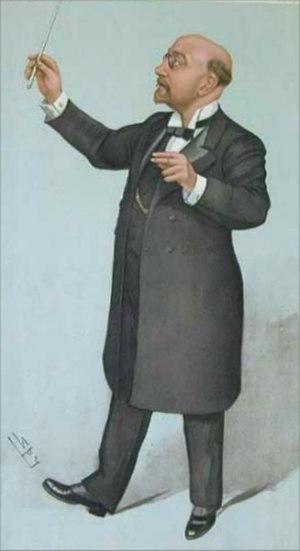
La musique traditionnelle d'Écosse fait partie des « musiques celtiques ». La musique écossaise est restée dynamique à travers le XXᵉ siècle tandis que nombre d'autres formes de musique traditionnelles voyaient leur popularité décliner au profit de la musique pop. Outre les traditions, la musique écossaise est diffusée par de nombreux labels et lors des festivals de musique. Ceux qui sont étrangers à cette musique la résument souvent à la grande cornemuse écossaise qui, bien qu'elle ait joué un rôle majeur, n'est ni la seule cornemuse employée, ni nécessairement l'instrument prépondérant.